Shichirin

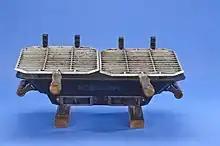
North American "Hibachi" cast iron grill

The "shichirin" is a lightweight, compact, and easy-to-move cooking stove. Most modern "shichirin" are produced from rigid blocks of diatomaceous earth mined from deposits. These blocks of earth were then carved by hand or turned by machine before being fired in a kiln and affixed with metal hardware. Some "shichirin" are made with a double inside and outside ceramic structure.